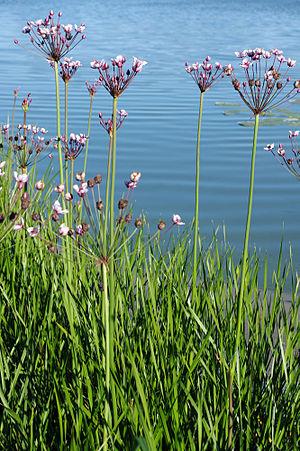
La liste des espèces protégées en Franche-Comté est une liste officielle définie par le gouvernement français, recensant les espèces végétales qui sont protégées sur le territoire de la région Franche-Comté, en complément de celles qui sont déjà protégées sur le territoire métropolitain. Elle a été publiée dans un arrêté du 22 juin 1992.